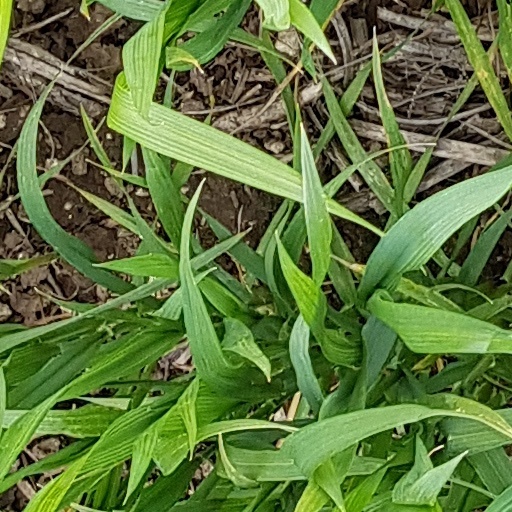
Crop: wheat